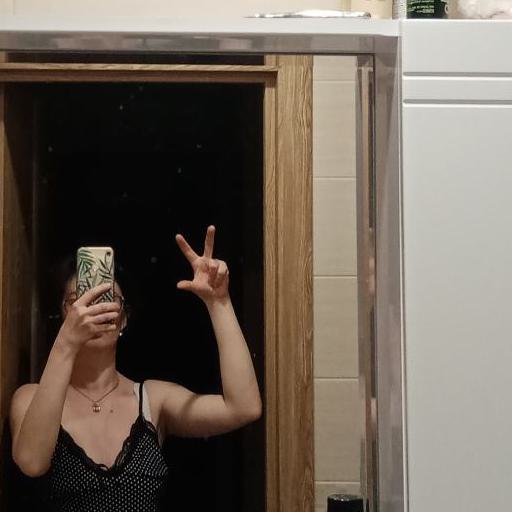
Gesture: three2